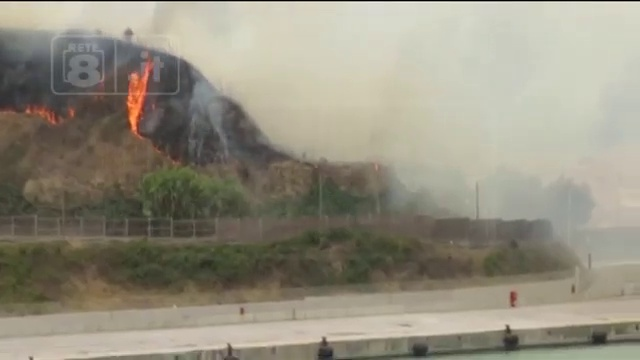
Fire: yes
Smoke: yes